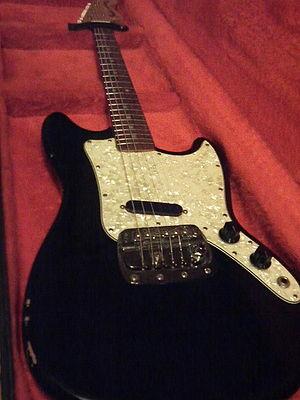
La Fender Bronco est une guitare électrique produite par la marque Fender entre 1967 et 1981. Destinée à un public débutant, elle est proposée au catalogue accompagnée de son ampli à lampes de huit watts.